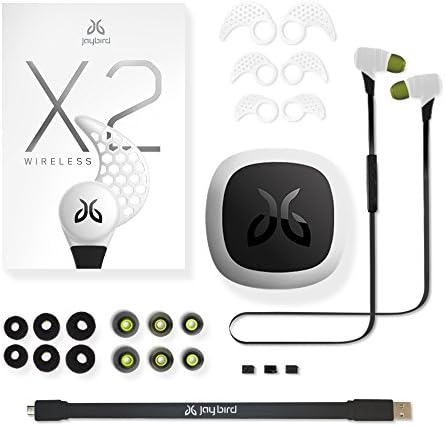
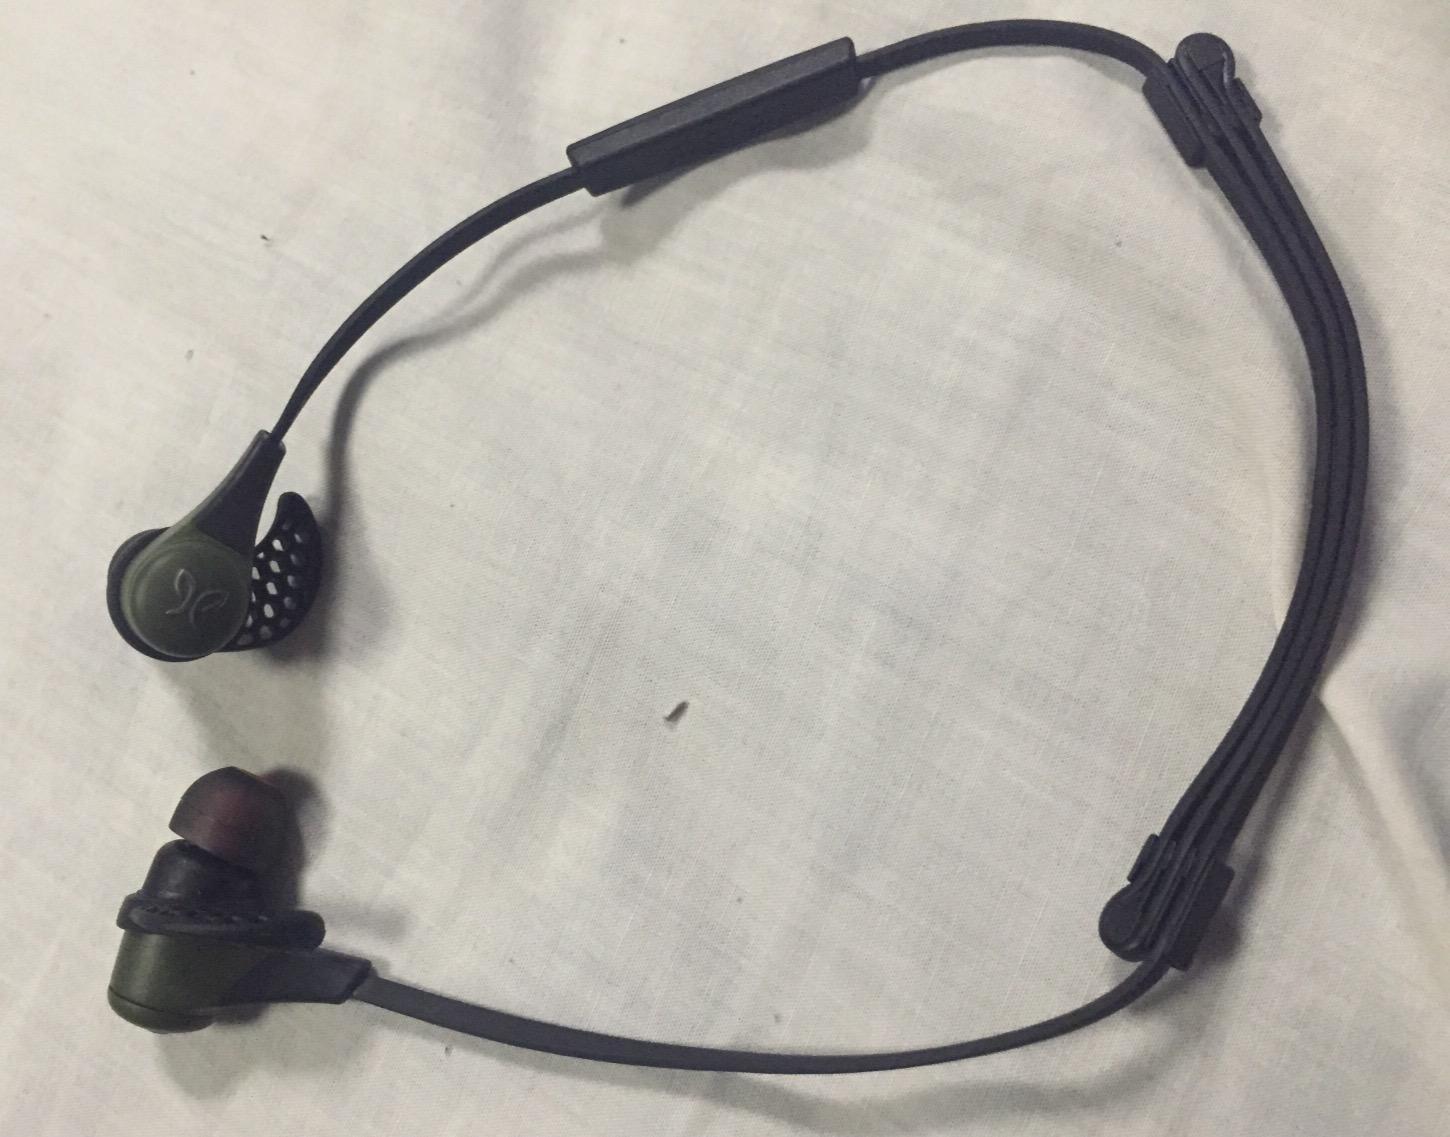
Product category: headphones
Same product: no